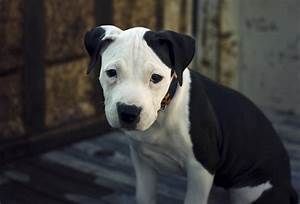
Label: dog